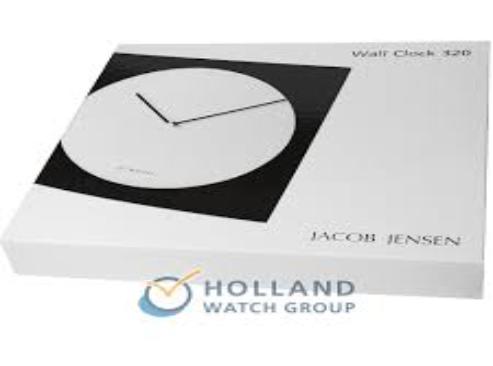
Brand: jacob jensen
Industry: Electronic